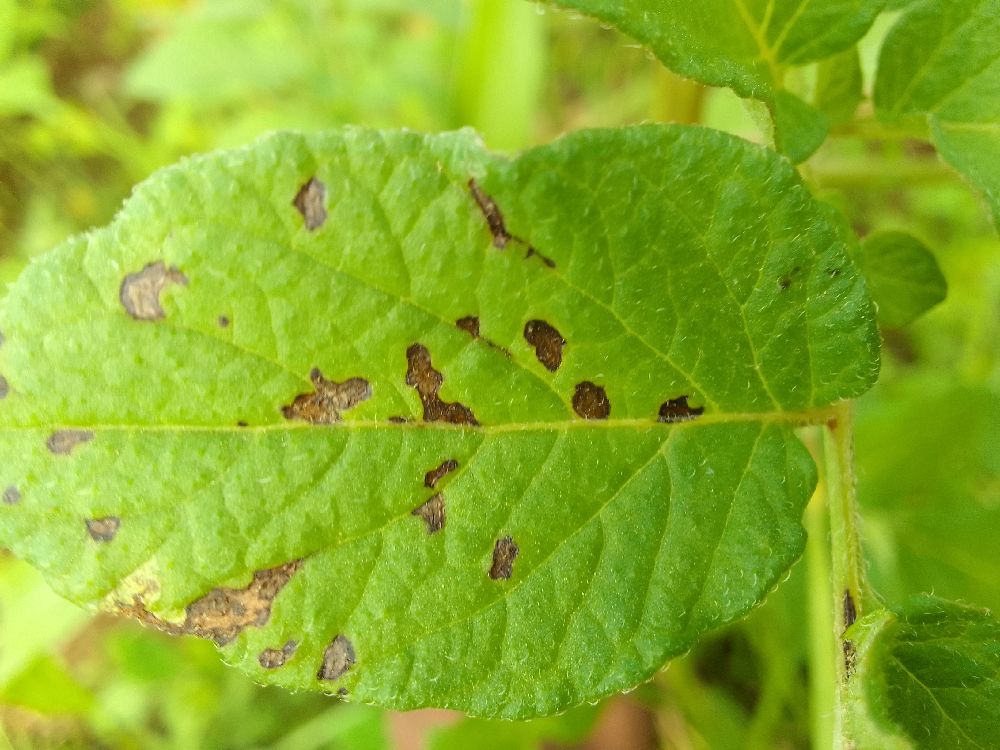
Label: Early blight